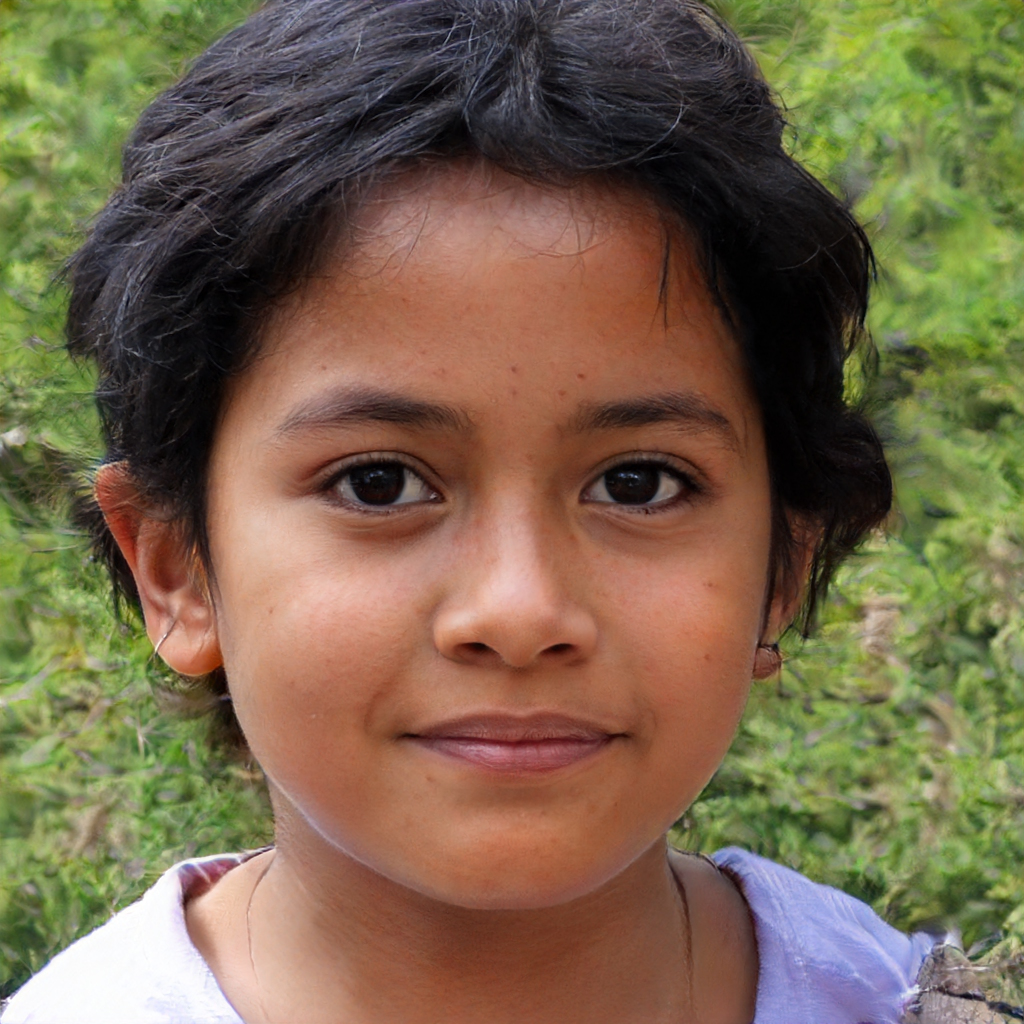
Gender: Female